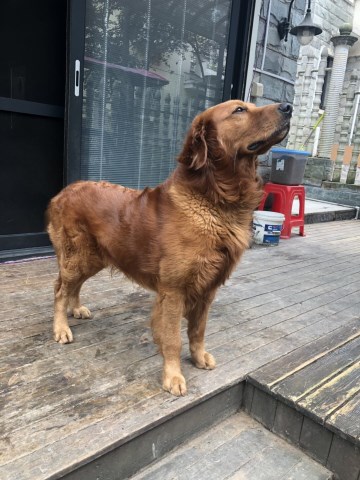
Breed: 5355-n000126-golden_retriever